Buddhism in Bangladesh

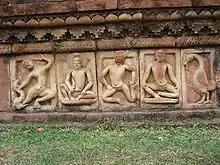
The Somapura Mahavihara is the oldest Buddhist institution in Bangladesh.

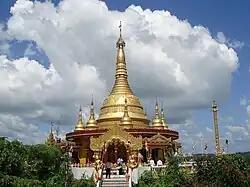
Buddha Dhatu Zadi, a Buddhist temple in Bandarban

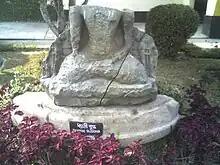
The earliest statue of Buddha found in Mahasthangarh

Legend said that Gautama Buddha came to the region to spread Buddhism, and it was speculated that one or two individuals became monks to follow in his footsteps. However, Buddhism did not gain much support until the reign of Ashoka when Buddhism gained a toehold. The Pala Empire that controlled the Indian subcontinent spread many Buddhist ideologies in modern Bangladesh and built many monasteries such as the Mahasthangarh and the Somapura Mahavihara. During the Pala Dynasty, a famous teacher named Atisha was born in the city of Bikrampur and spread Mahayana Buddhism.